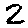
Label: 2